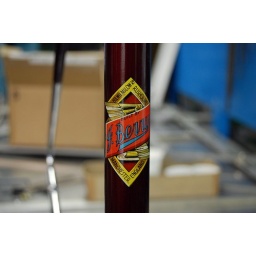
Classy seat tube transfer. Some bikes hanging in Doug Fattic's shop.